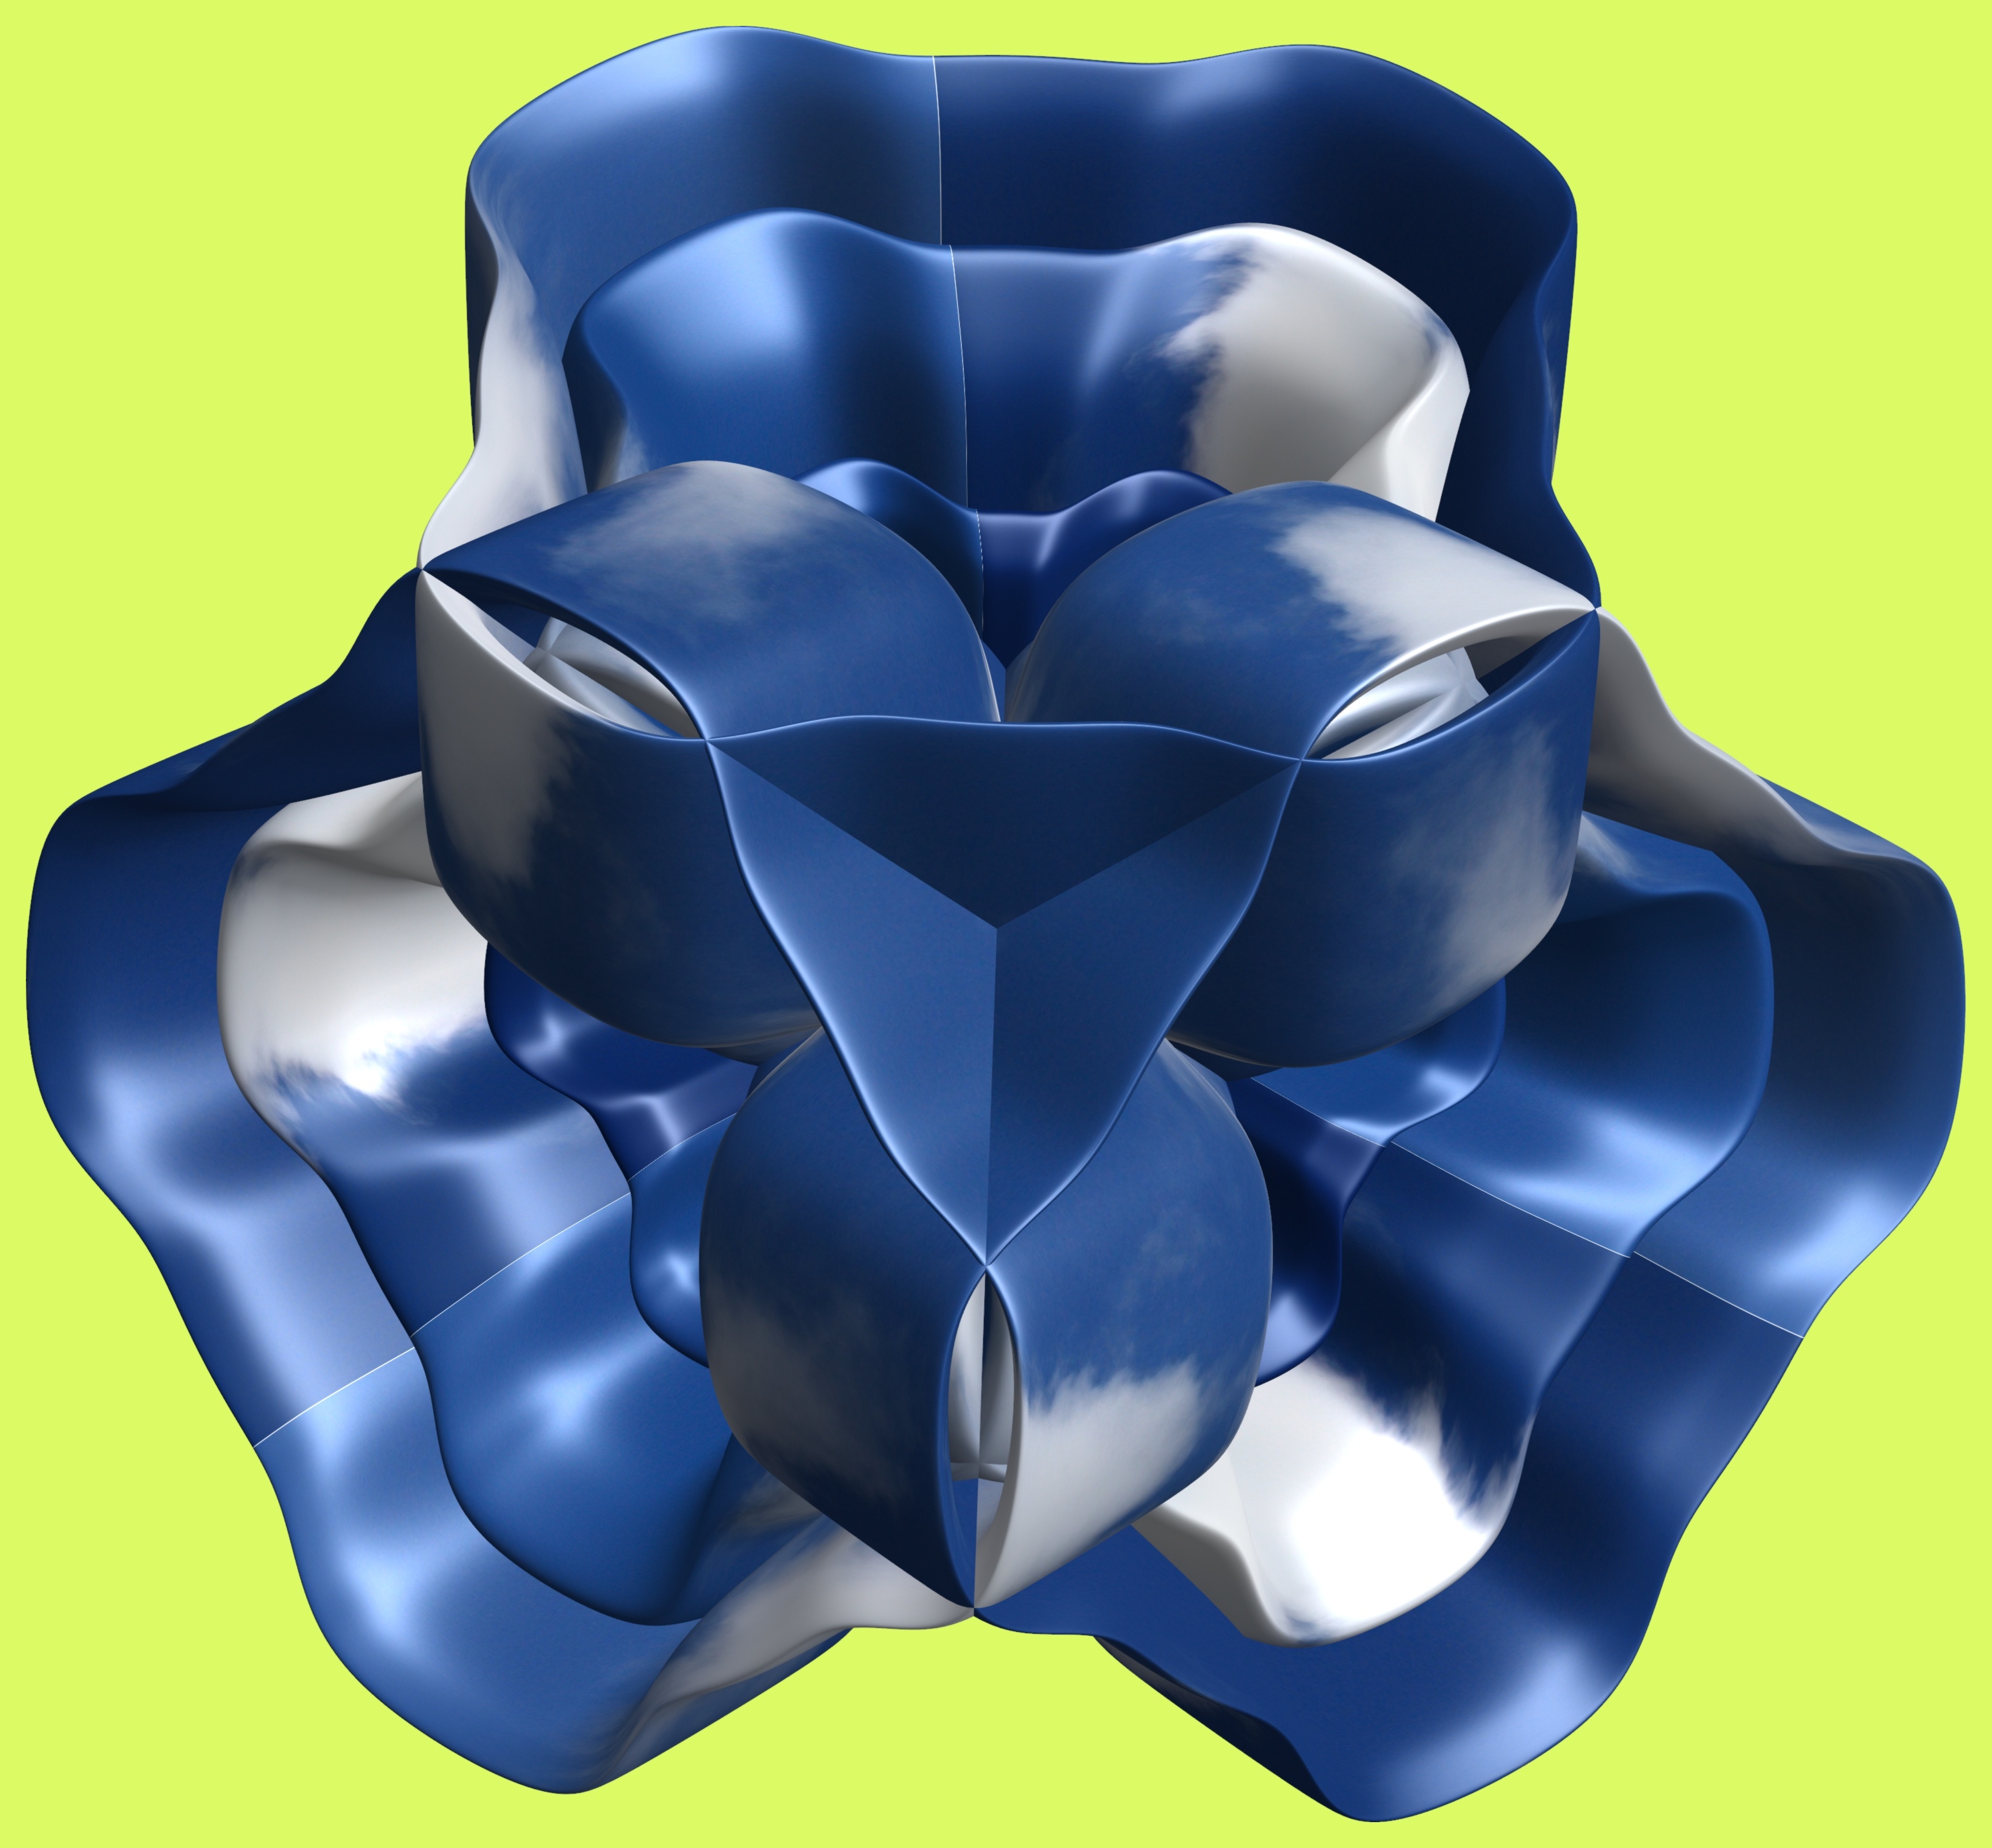
structure, texture, flower, petal, pattern, blue, font, illustration, design, symmetry, 3d, graphic, torus, mathematica, cg, parametricplot3d, code, program, algorithm, mapping